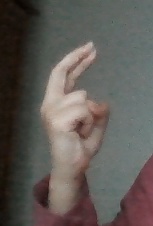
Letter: zay